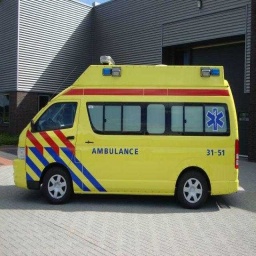
Label: ambulance